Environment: real
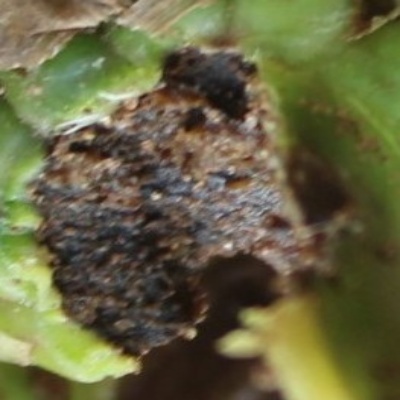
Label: fall_armyworm